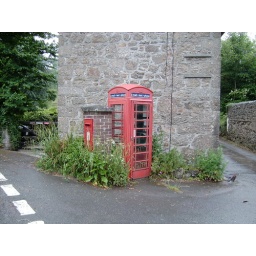
K6 telephone box with horrible blue signs and wall box in the village of Doccombe on Dartmoor.